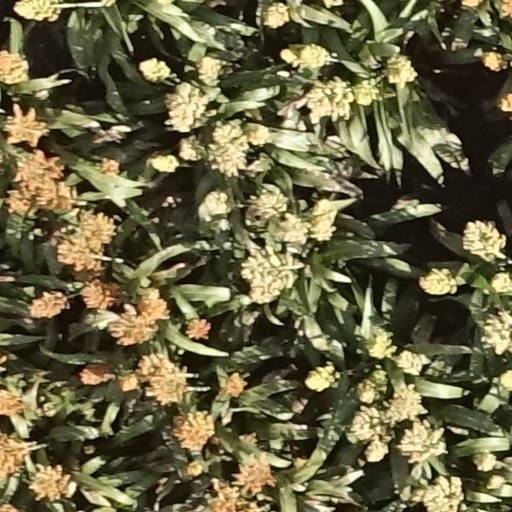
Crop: sorghum